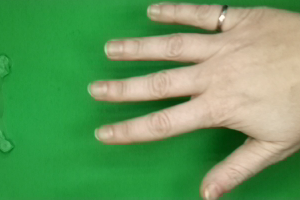
Label: paper